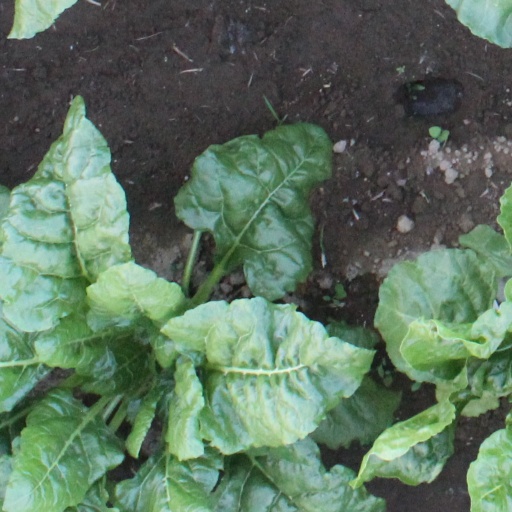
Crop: sugar beet